Which point is corresponding to the reference point?
Reference image:
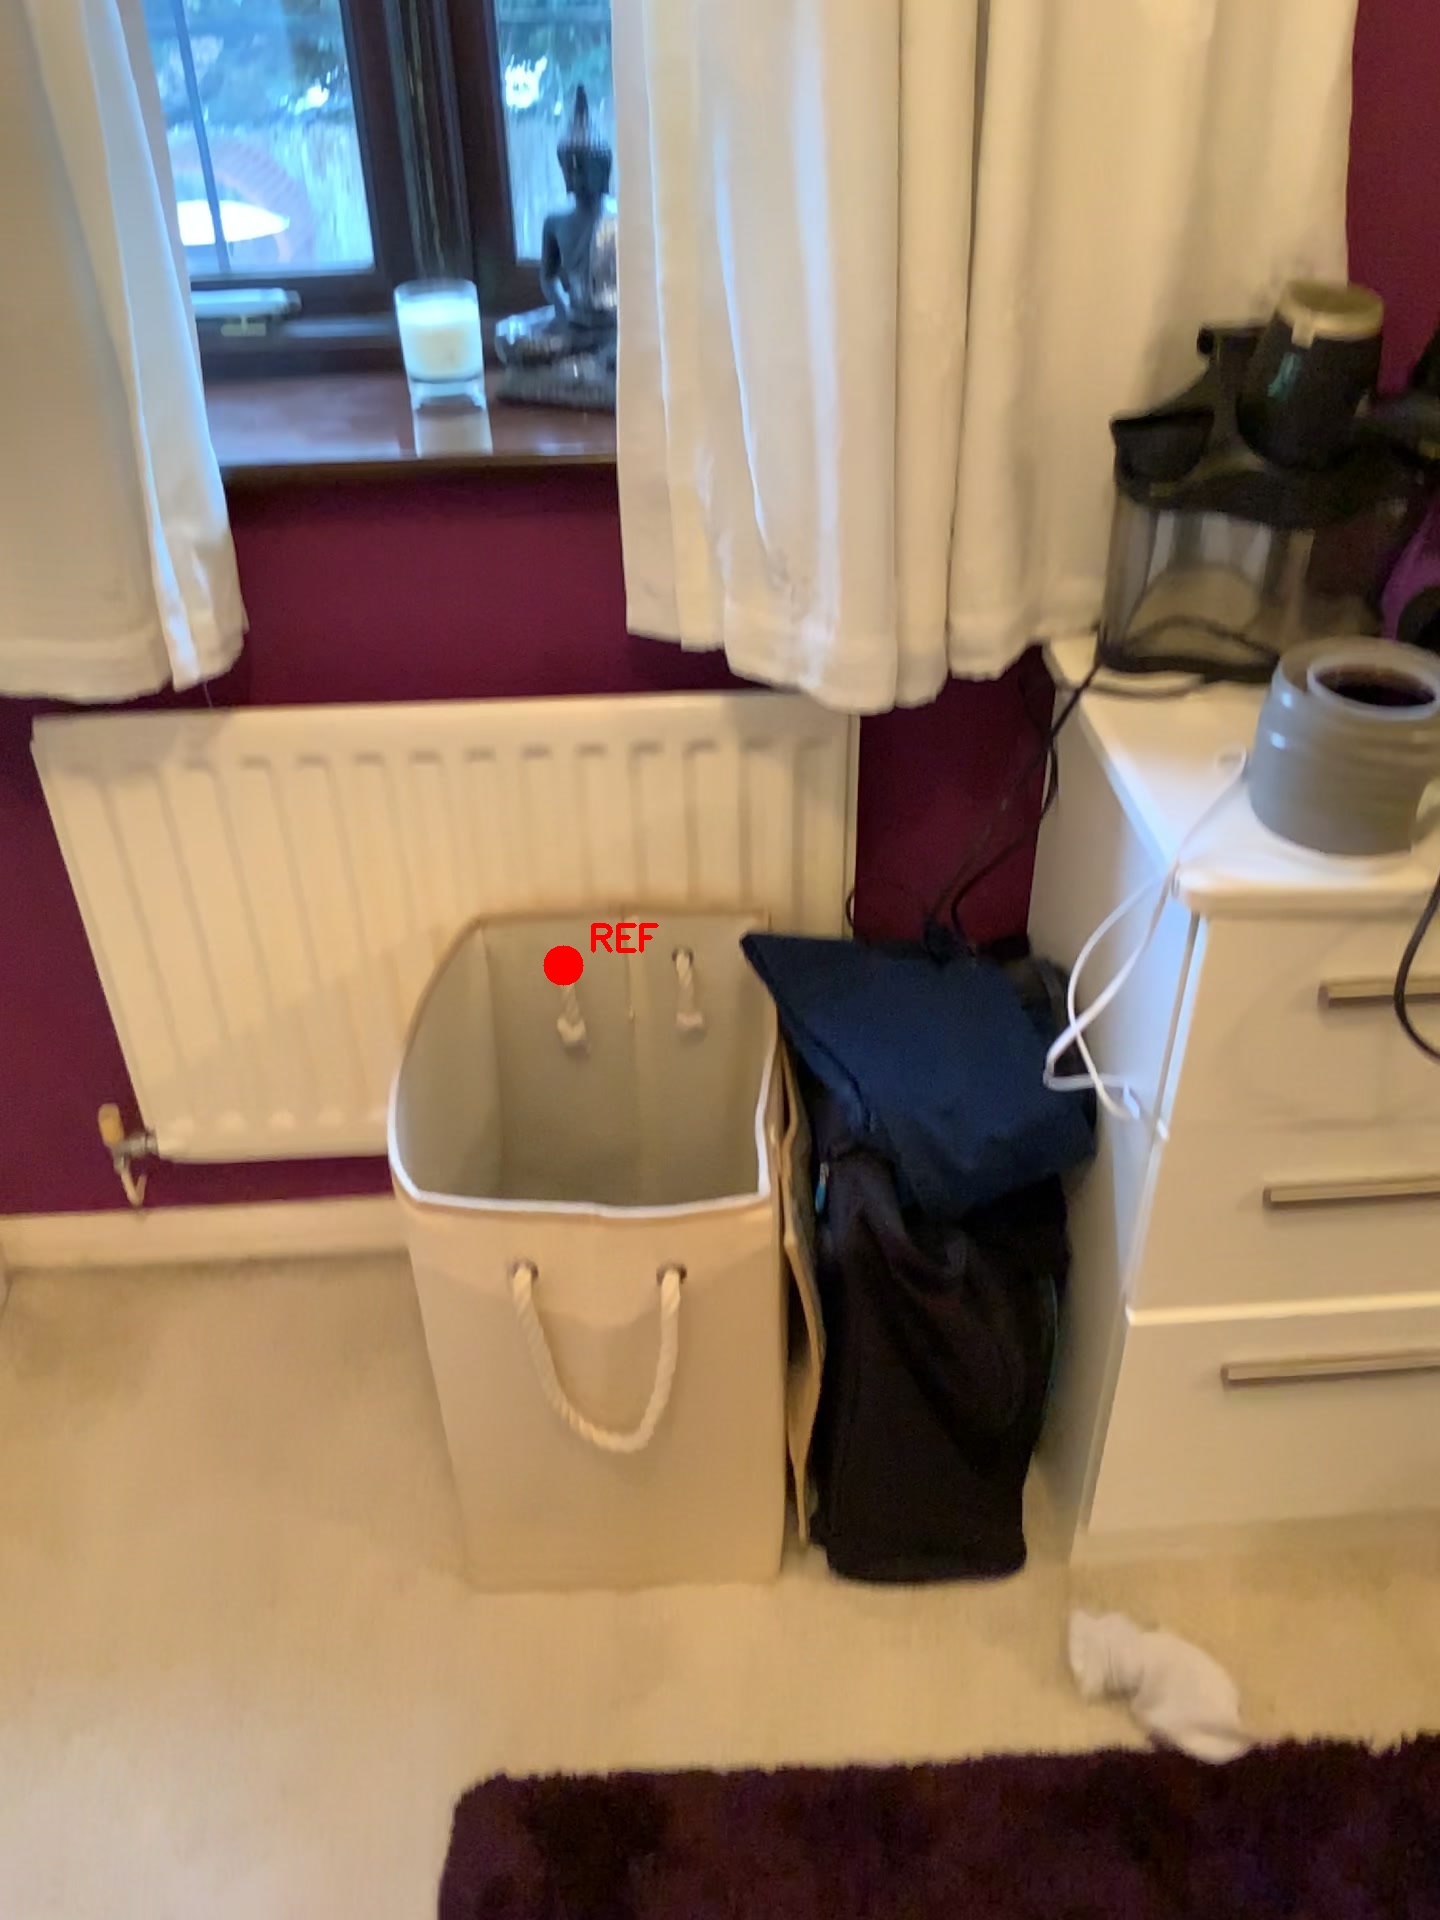
Option image:
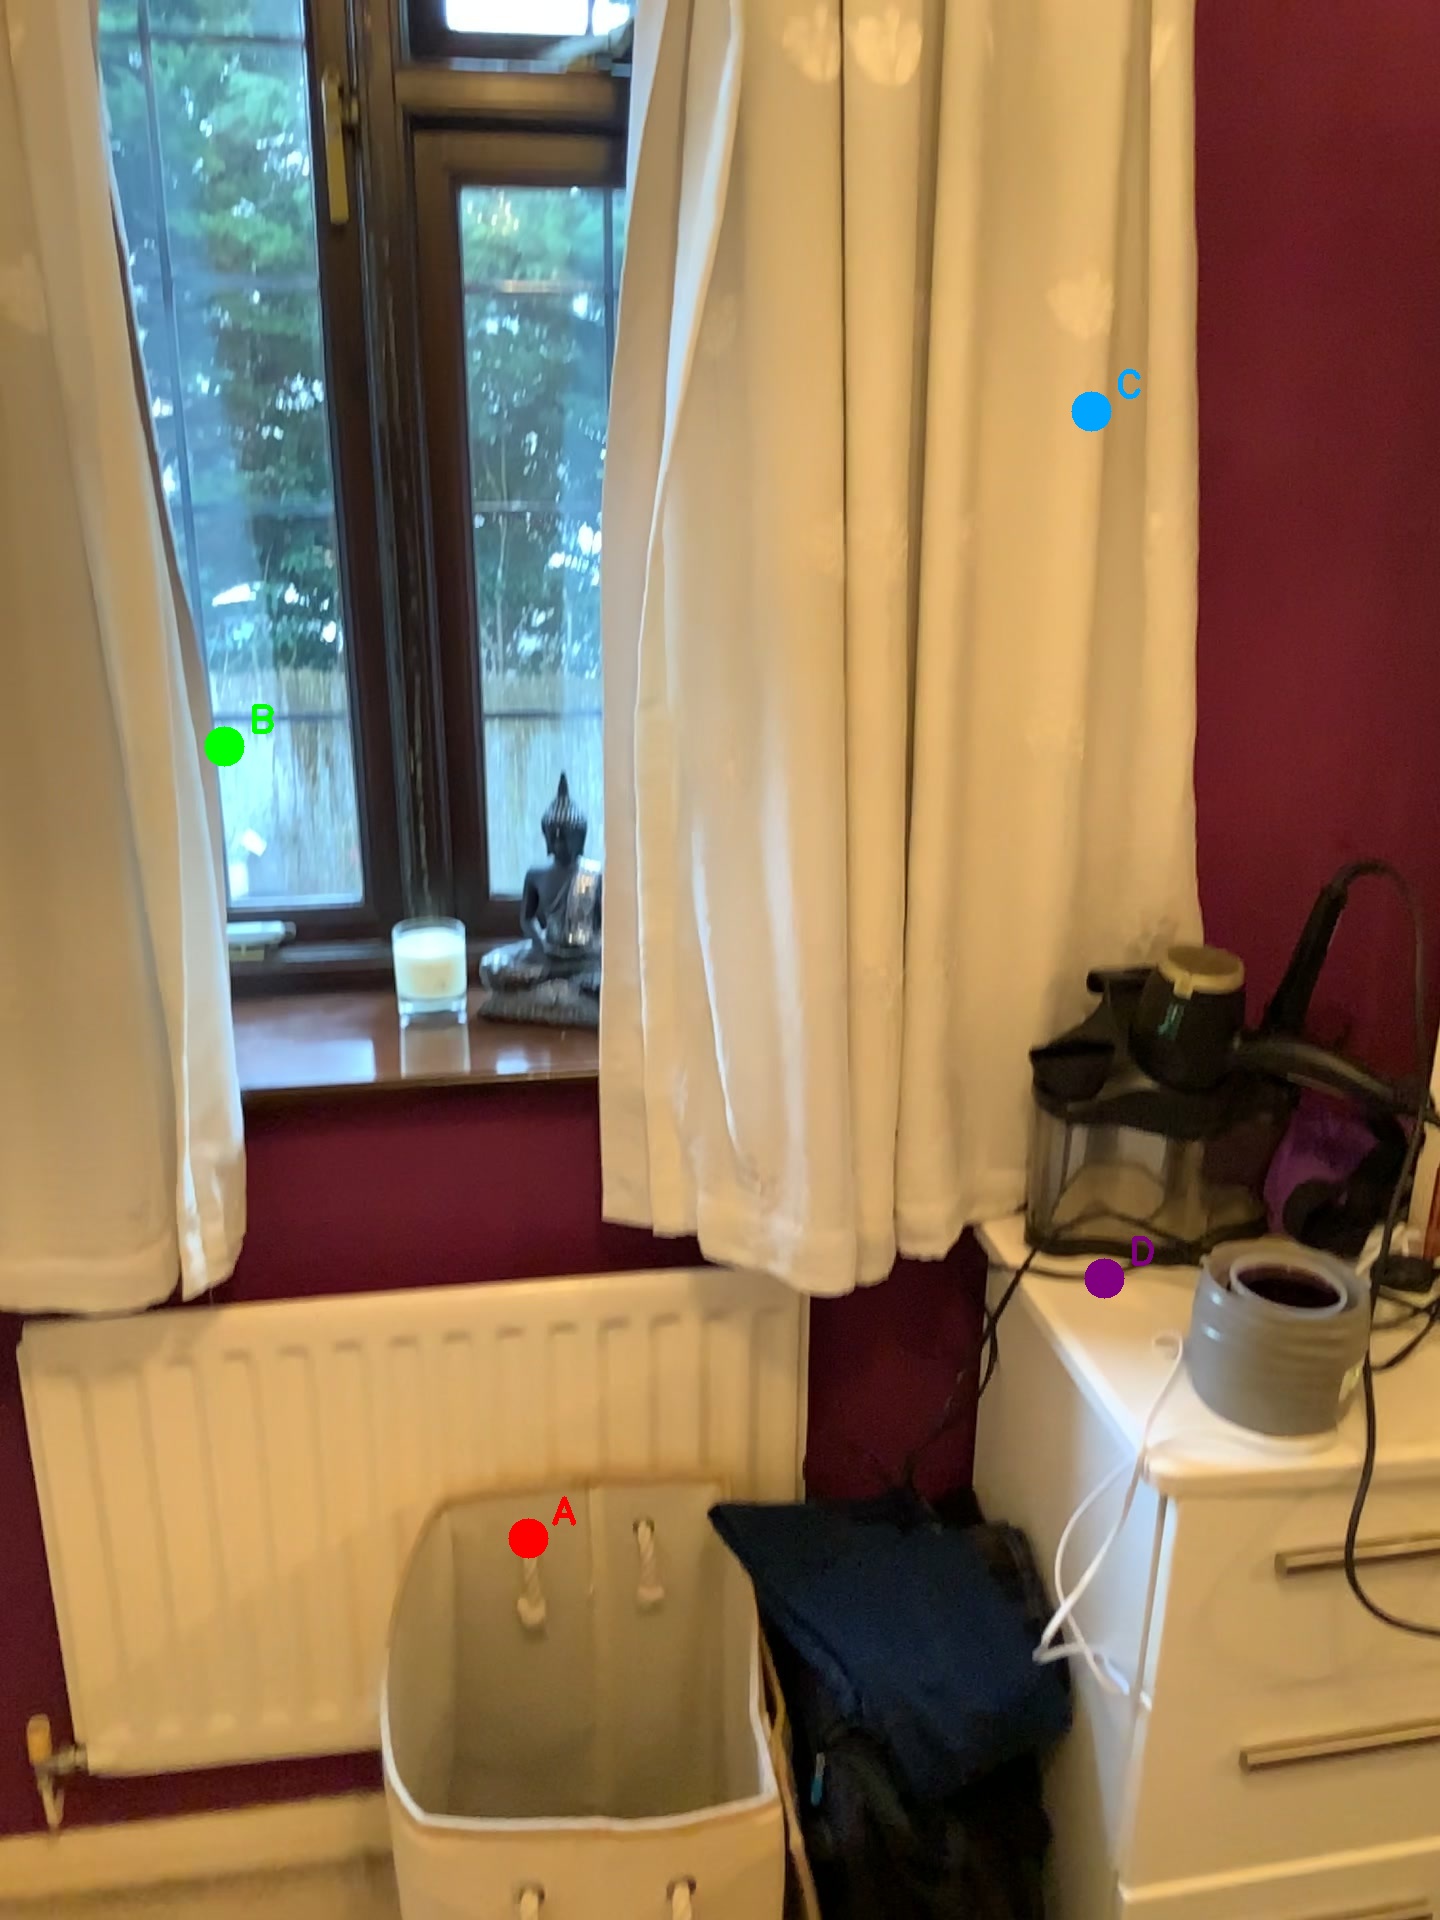
Choices:
Point A
Point B
Point C
Point D
Answer: (A)